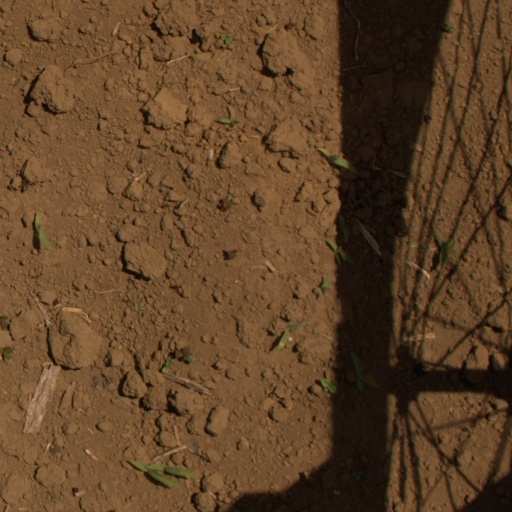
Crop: Jerusalem artichoke